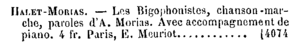
Une chanson-marche intitulée ""Les Bigophonistes"" et paru en 1893. http://gallica.bnf.fr/ark:/12148/bpt6k86799w/f919.image.r.langFR"
Le bigophone ou bigotphone est un instrument de musique carnavalesque, d'aspect décoratif, très bruyant, populaire, bon marché et facile à fabriquer.